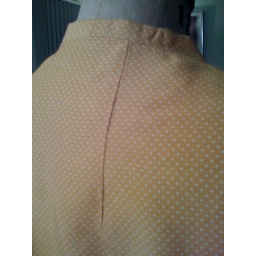
yellow polka dot 40's dress: one of the darts in the back neck, and the standing collar in the back